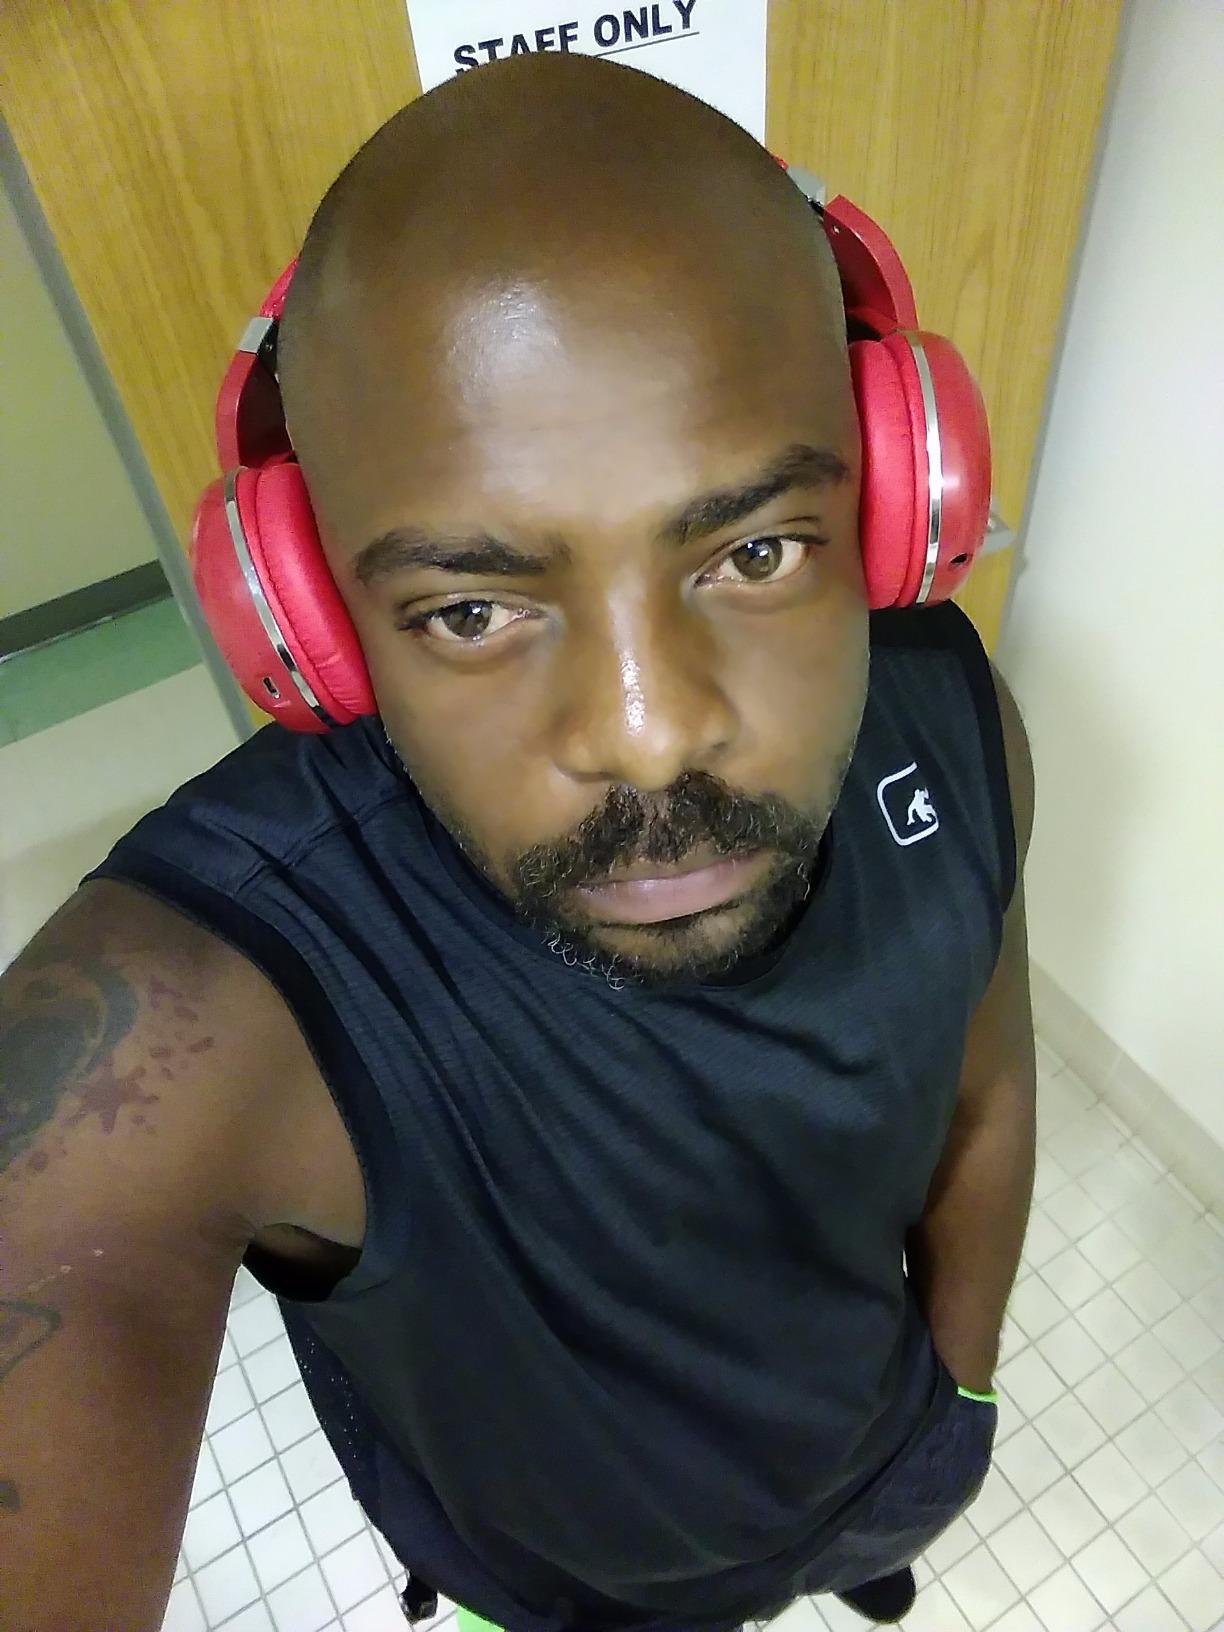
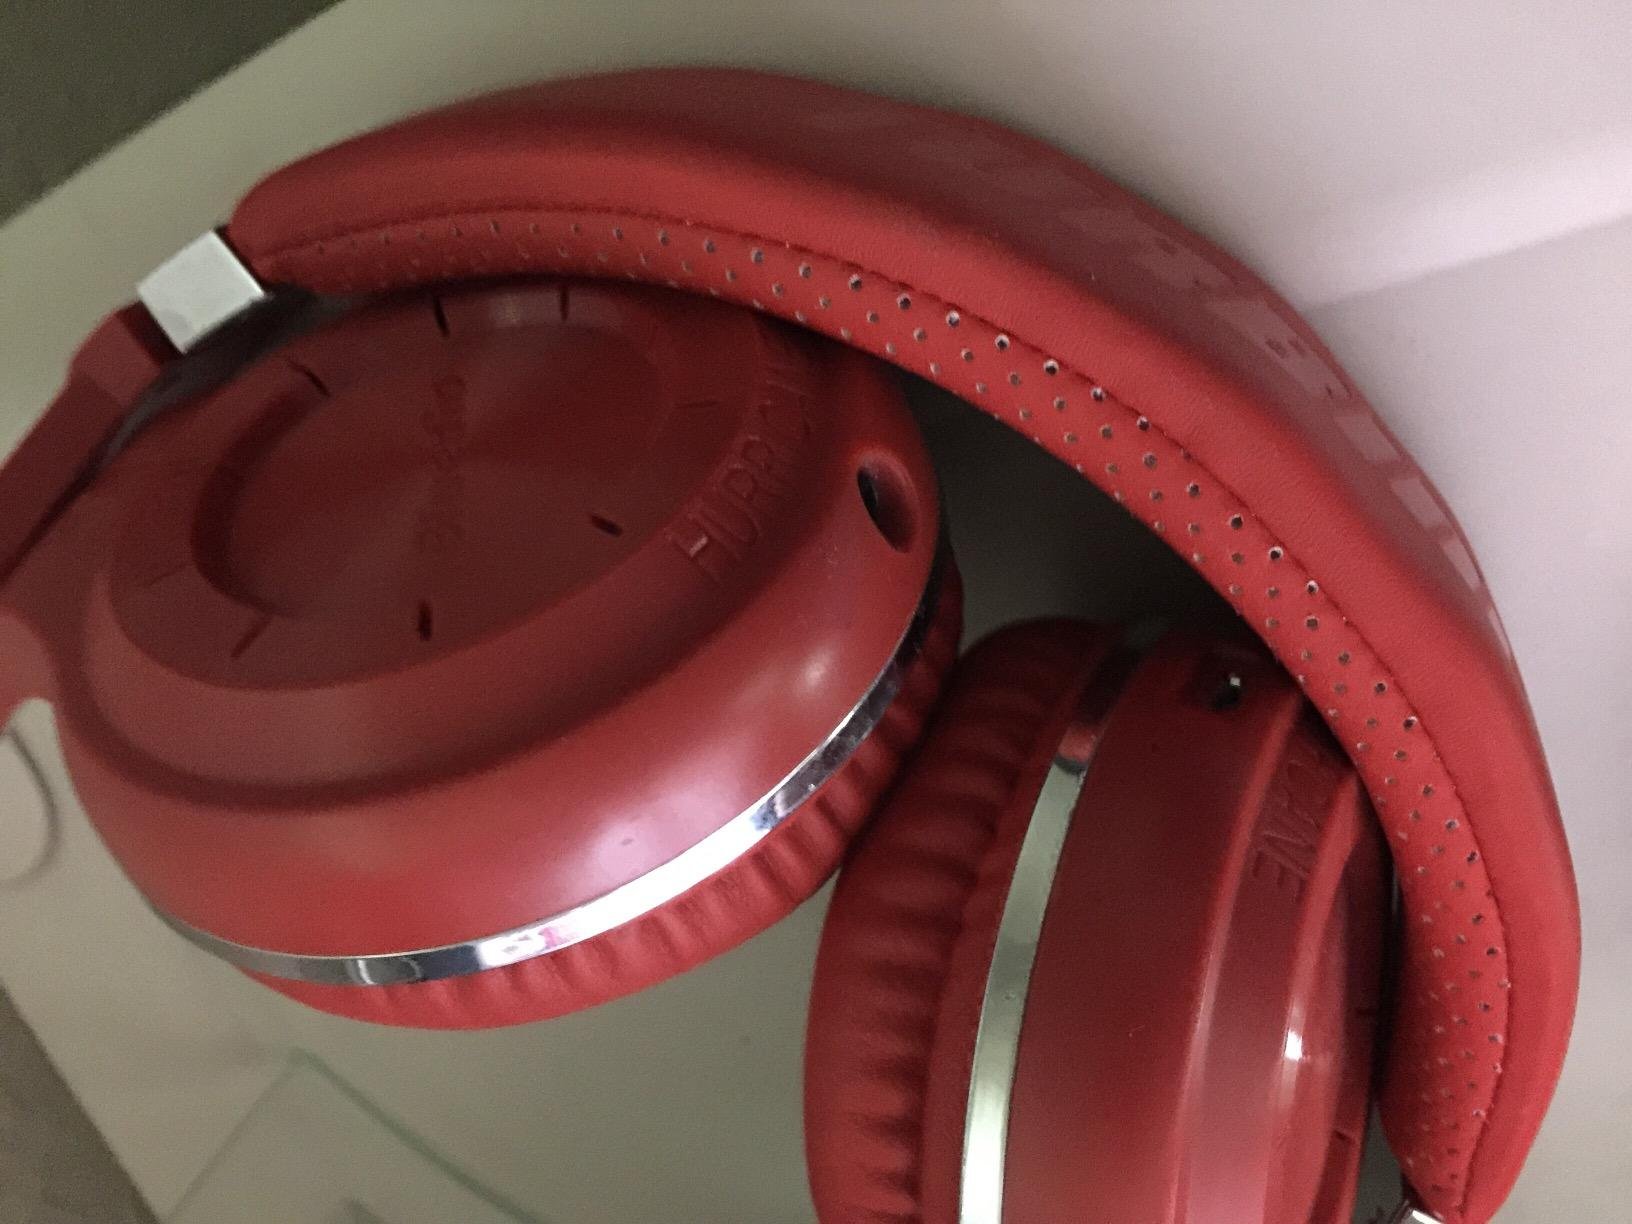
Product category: headphones
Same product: yes